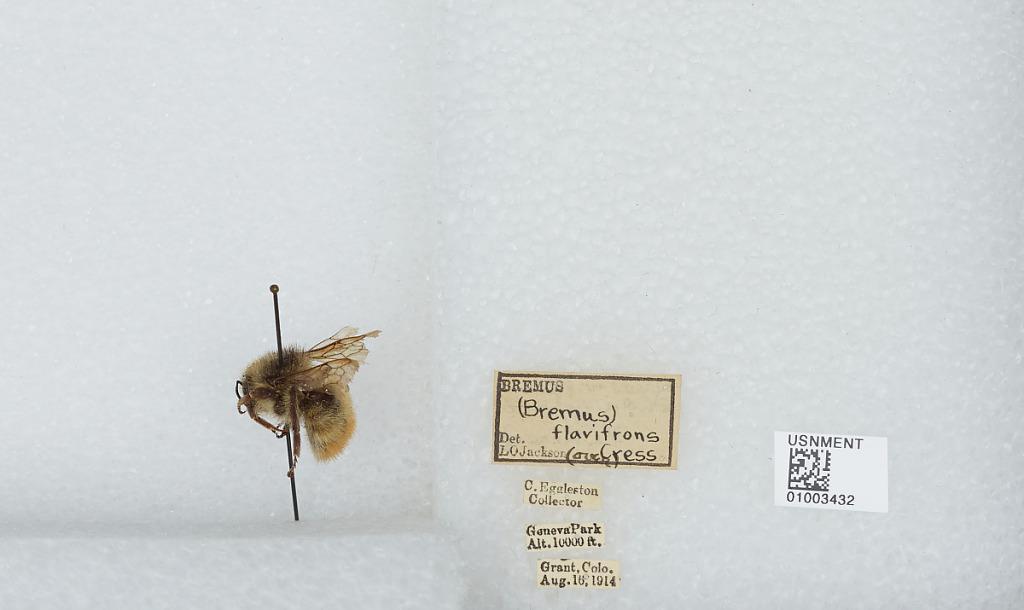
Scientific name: Bombus (Pyrobombus) flavifrons Cresson
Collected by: C. Eggleston
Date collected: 1914-8-16
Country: United States
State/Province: Colorado
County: Park
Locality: Geneva Park, Grant
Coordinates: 39.5178, -105.727
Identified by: Jackson, L. O.